Chilomonas

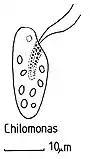
"Chilomonas", illustration

Chilomonas is a genus of cryptophytes, including the species "Chilomonas paramecium". "Chilomonas" is a protozoan (heterotroph). "Chilomonas" is golden brown and has two flagella.